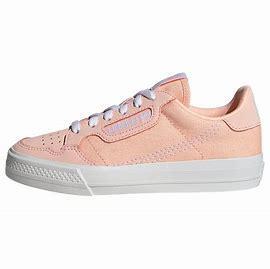
Brand: Adidas
Model: Continental Vulc